Warren Lewis

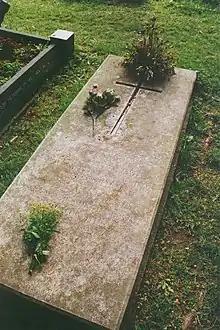
Warren Lewis is buried in his brother, C. S. Lewis's grave at Holy Trinity Church, Headington

Soon after his first retirement in 1932, Warren Lewis edited the Lewis family papers. During his final retirement, he began researching a topic of his lifelong interest: the history of 17th-century France. He published seven books on France during the reign of Louis XIV under the name W. H. Lewis, including "The Splendid Century: Some Aspects of French Life in the Reign of Louis XIV" and "Levantine Adventurer: The travels and missions of the Chevalier d'Arvieux, 1653–1697". An excerpt from "The Splendid Century" appeared first in "Essays Presented to Charles Williams", a volume edited by his brother as an informal Festschrift to benefit Williams's widow.